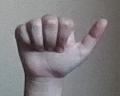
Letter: dhad